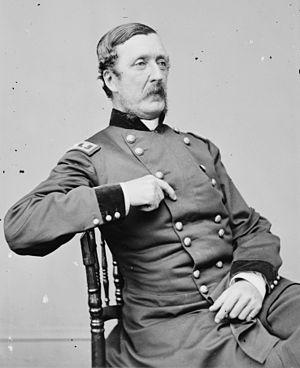
William Farquhar Barry est un officier de carrière de l'armée des États-Unis, servant en tant que commandant dans l'artillerie pendant la guerre américano-mexicaine et la guerre de Sécession.